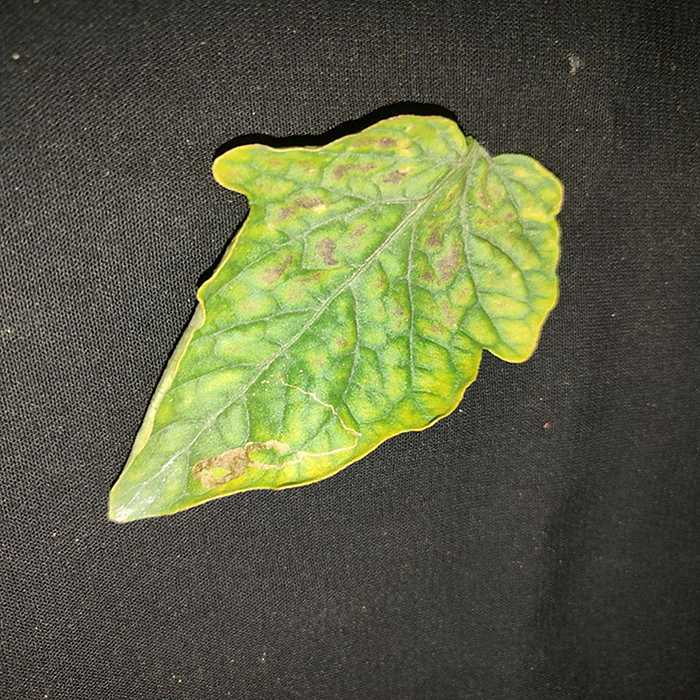
Plant: Tomato
Label: Tomato spotted wilt